Tracy Morgan

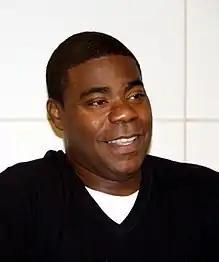
Morgan in 2009

Tracy Jamal Morgan (born November 10, 1968) is an American stand-up comedian and actor. He was a cast member on the NBC sketch comedy television series "Saturday Night Live" from 1996 to 2003, and played Tracy Jordan in the NBC sitcom "30 Rock" from 2006 to 2013, each of which earned him a Primetime Emmy Award nomination. He also starred as Tray Barker in the TBS comedy "The Last O.G."